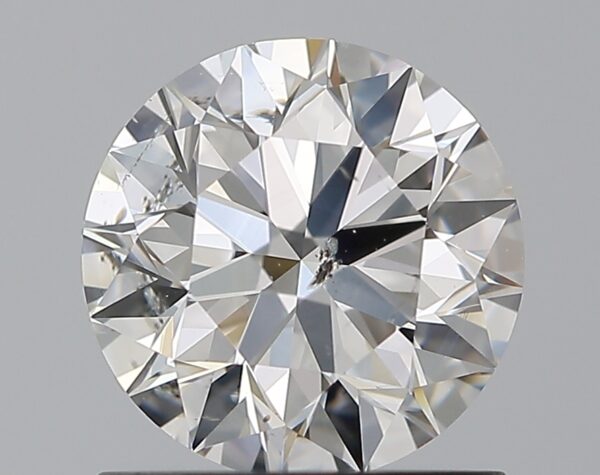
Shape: round
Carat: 1.02
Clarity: SI2
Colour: G
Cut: EX
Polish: EX
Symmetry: EX
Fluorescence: N
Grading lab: GIA
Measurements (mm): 6.37 x 6.4 x 4.01